Boundary (cricket)

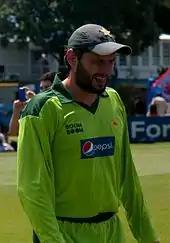
Shahid Afridi holds the world record for most sixes in ODIs.

The record for most sixes by an individual in a Test match innings is 12, which was first achieved by Pakistani all-rounder Wasim Akram during an innings of 257* against Zimbabwe in October 1996 at Sheikhupura, and was later equalled by Yashasvi Jaiswal during an innings of 214 against England in February 2024 at Rajkot. The One Day International record for most sixes hit in an innings by an individual is held by Eoin Morgan, who hit 17 sixes against Afghanistan at Old Trafford on 18 June 2019 in his innings of 148. Ben Stokes currently holds the record for most sixes in a Test career with 131. Shahid Afridi holds the record for most sixes in an ODI career with 351 sixes in 398 matches.